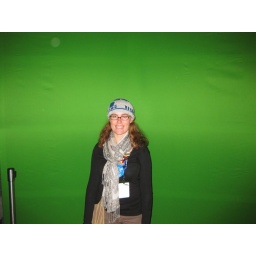
Ashley in front of a green screen at the Star Wars Cantina.